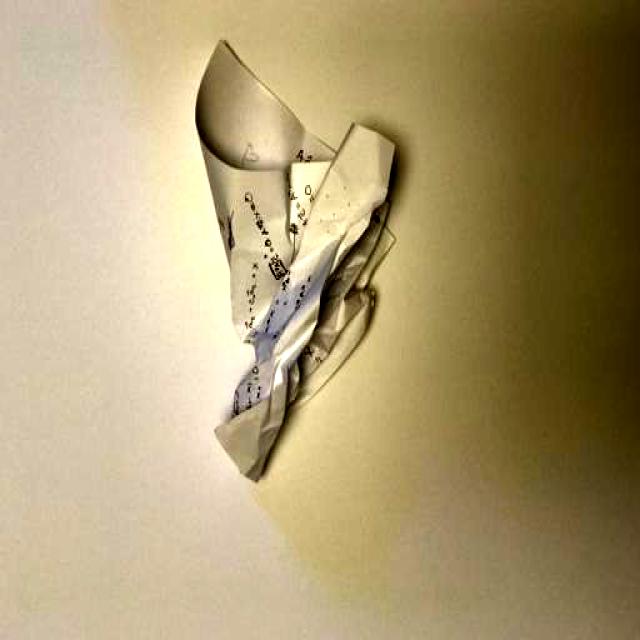
Label: Paper